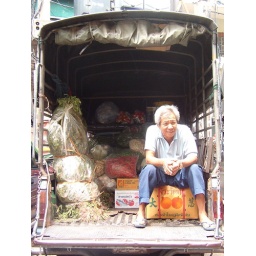
Man in a truck outside the flower market